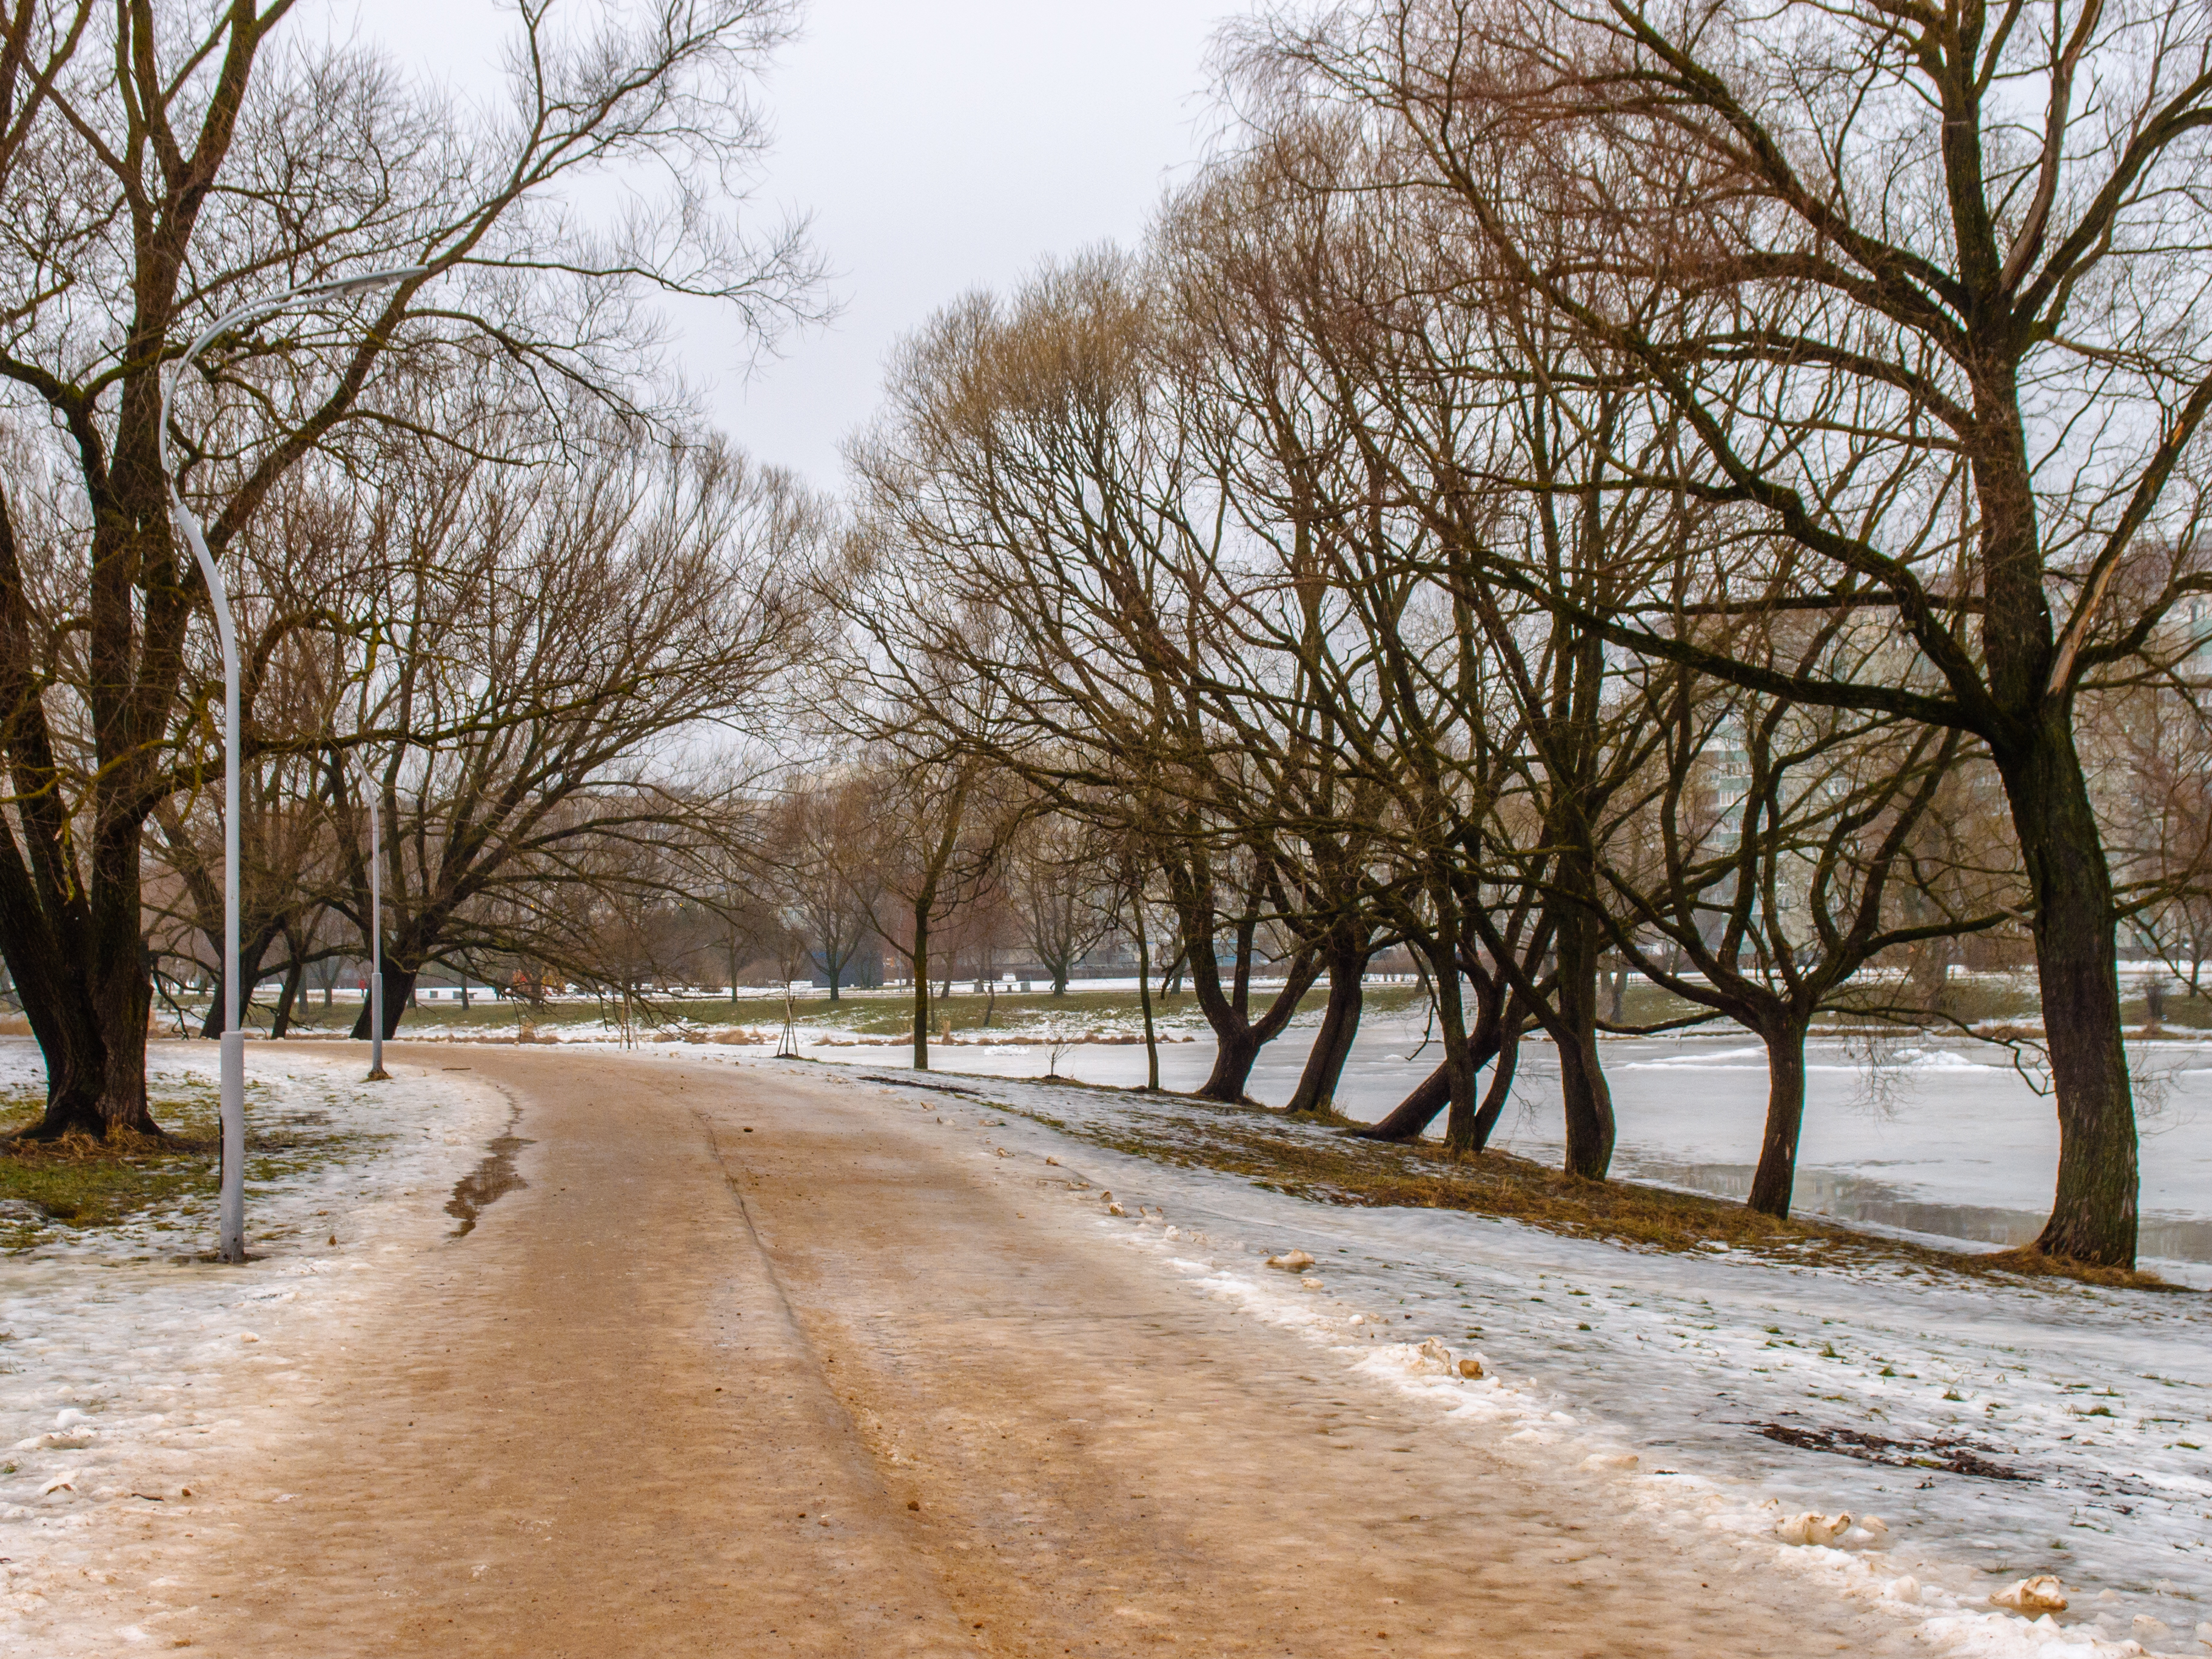
image, sky, plant, snow, natural landscape, tree, twig, wood, road surface, trunk, deciduous, grass, thoroughfare, freezing, landscape, road, Tints and shades, asphalt, winter, forest, frost, woodland, event, lane, path, precipitation, grove, street, trail, plant stem, dirt road, soil, winter storm, sidewalk